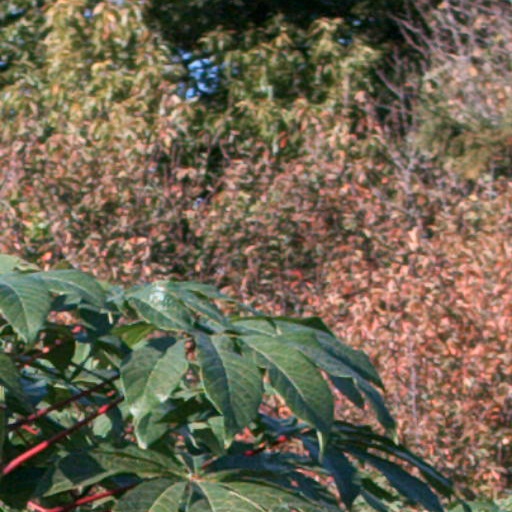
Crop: cassava